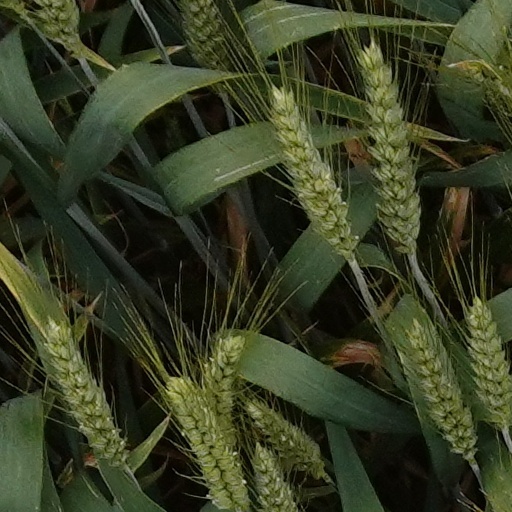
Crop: wheat